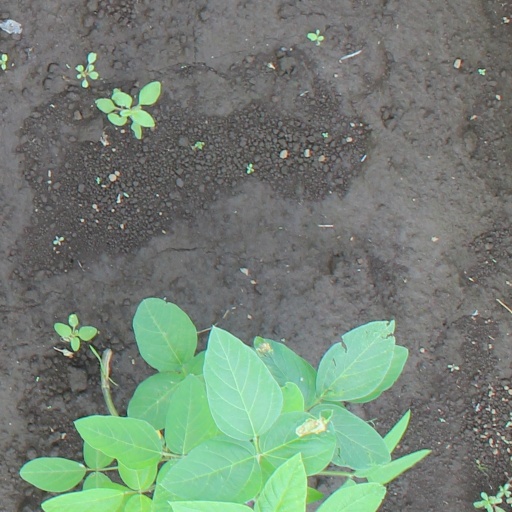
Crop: soybean